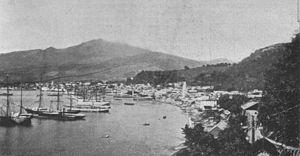
L'éruption de la montagne Pelée en 1902 est une éruption volcanique, la plus meurtrière du XXᵉ siècle ; sa nuée ardente paroxystique du 8 mai 1902 reste célèbre pour avoir en quelques minutes : entièrement détruit ce qui était alors la plus grande ville de l’île française de la Martinique, Saint-Pierre, décimé ses habitants — plus de 30 000 personnes soit 1/5ᵉ de la population de l’île, seulement trois rescapés certifiés — et coulé une vingtaine de navires marchands. Cette éruption explosive est la catastrophe la plus meurtrière du XXᵉ siècle en France et l'éruption volcanique la plus meurtrière au monde depuis celle du Krakatoa en 1883. La destruction de la ville et de ses alentours était inévitable, mais ses habitants et de nombreux marins ont été les victimes de décisions politiques et administratives sur instructions ministérielles : refus par le gouverneur de la Martinique, Louis Mouttet, de faire évacuer la ville et de laisser appareiller les navires ancrés dans la rade afin d’assurer le second tour de l’élection législative du 11 mai.